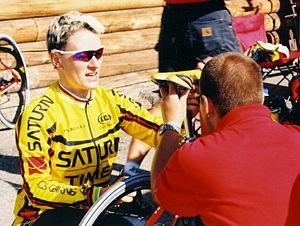
Saturn est une équipe cycliste féminine américaine ayant existé de 1994 à 2003. Elle était la propriété de la société Team Sports de Tom Schuler et a pour partenaire principal le constructeur automobile Saturn. Elle a occupé la première place du classement UCI par équipes à la fin des saisons 1999, 2001 et 2002. Anna Millward, membre de l'équipe de 1999 à 2002, a été première au classement UCI en 2001. Saturn a également remporté trois fois la Coupe du monde sur route, avec Anna Millward en 1999 et 2001 et Petra Rossner en 2002.
Petra Rossner est une ancienne coureuse cycliste allemande.
Ina-Yoko Teutenberg, née le 28 octobre 1974 à Düsseldorf, est une coureuse cycliste allemande, professionnelle de 2000 à 2013. Équipière dans l'équipe Saturn, elle devient leader de l'équipe T-Mobile. Elle reste dans l'équipe, qui change de nom, en tant que coureuse jusqu'à la fin de sa carrière. En 2014, elle y est directrice sportive. Ina-Yoko Teutenberg est une sprinteuse. Elle remporte ainsi de très nombreuses victoires d'étapes sur les divers Tour, ainsi que l'épreuve de Coupe du monde du Tour de l'île de Chongming. Elle sait aussi briller sur les classiques et gagne le Tour des Flandres 2009. Elle est également championne d'Allemagne sur route en 2009 et 2011. Coureuse agressive, elle part régulièrement en échappée. Sur la fin de sa carrière, elle fait des progrès en contre-la-montre ce qui lui permet de remporter les Championnats du monde du contre-la-montre par équipes. Elle vit depuis 2001 aux États-Unis.